Mark Romanek

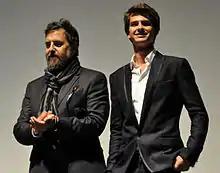
Romanek and star Andrew Garfield at a screening of "Never Let Me Go" at the 2010 Toronto International Film Festival

Romanek's first film, "Static" (1985), followed a man claiming to have invented a television set capable of showing a live picture of Heaven. The film led to his first music video job, but he later disowned it and called it an "embarrassing bit of juvenilia".